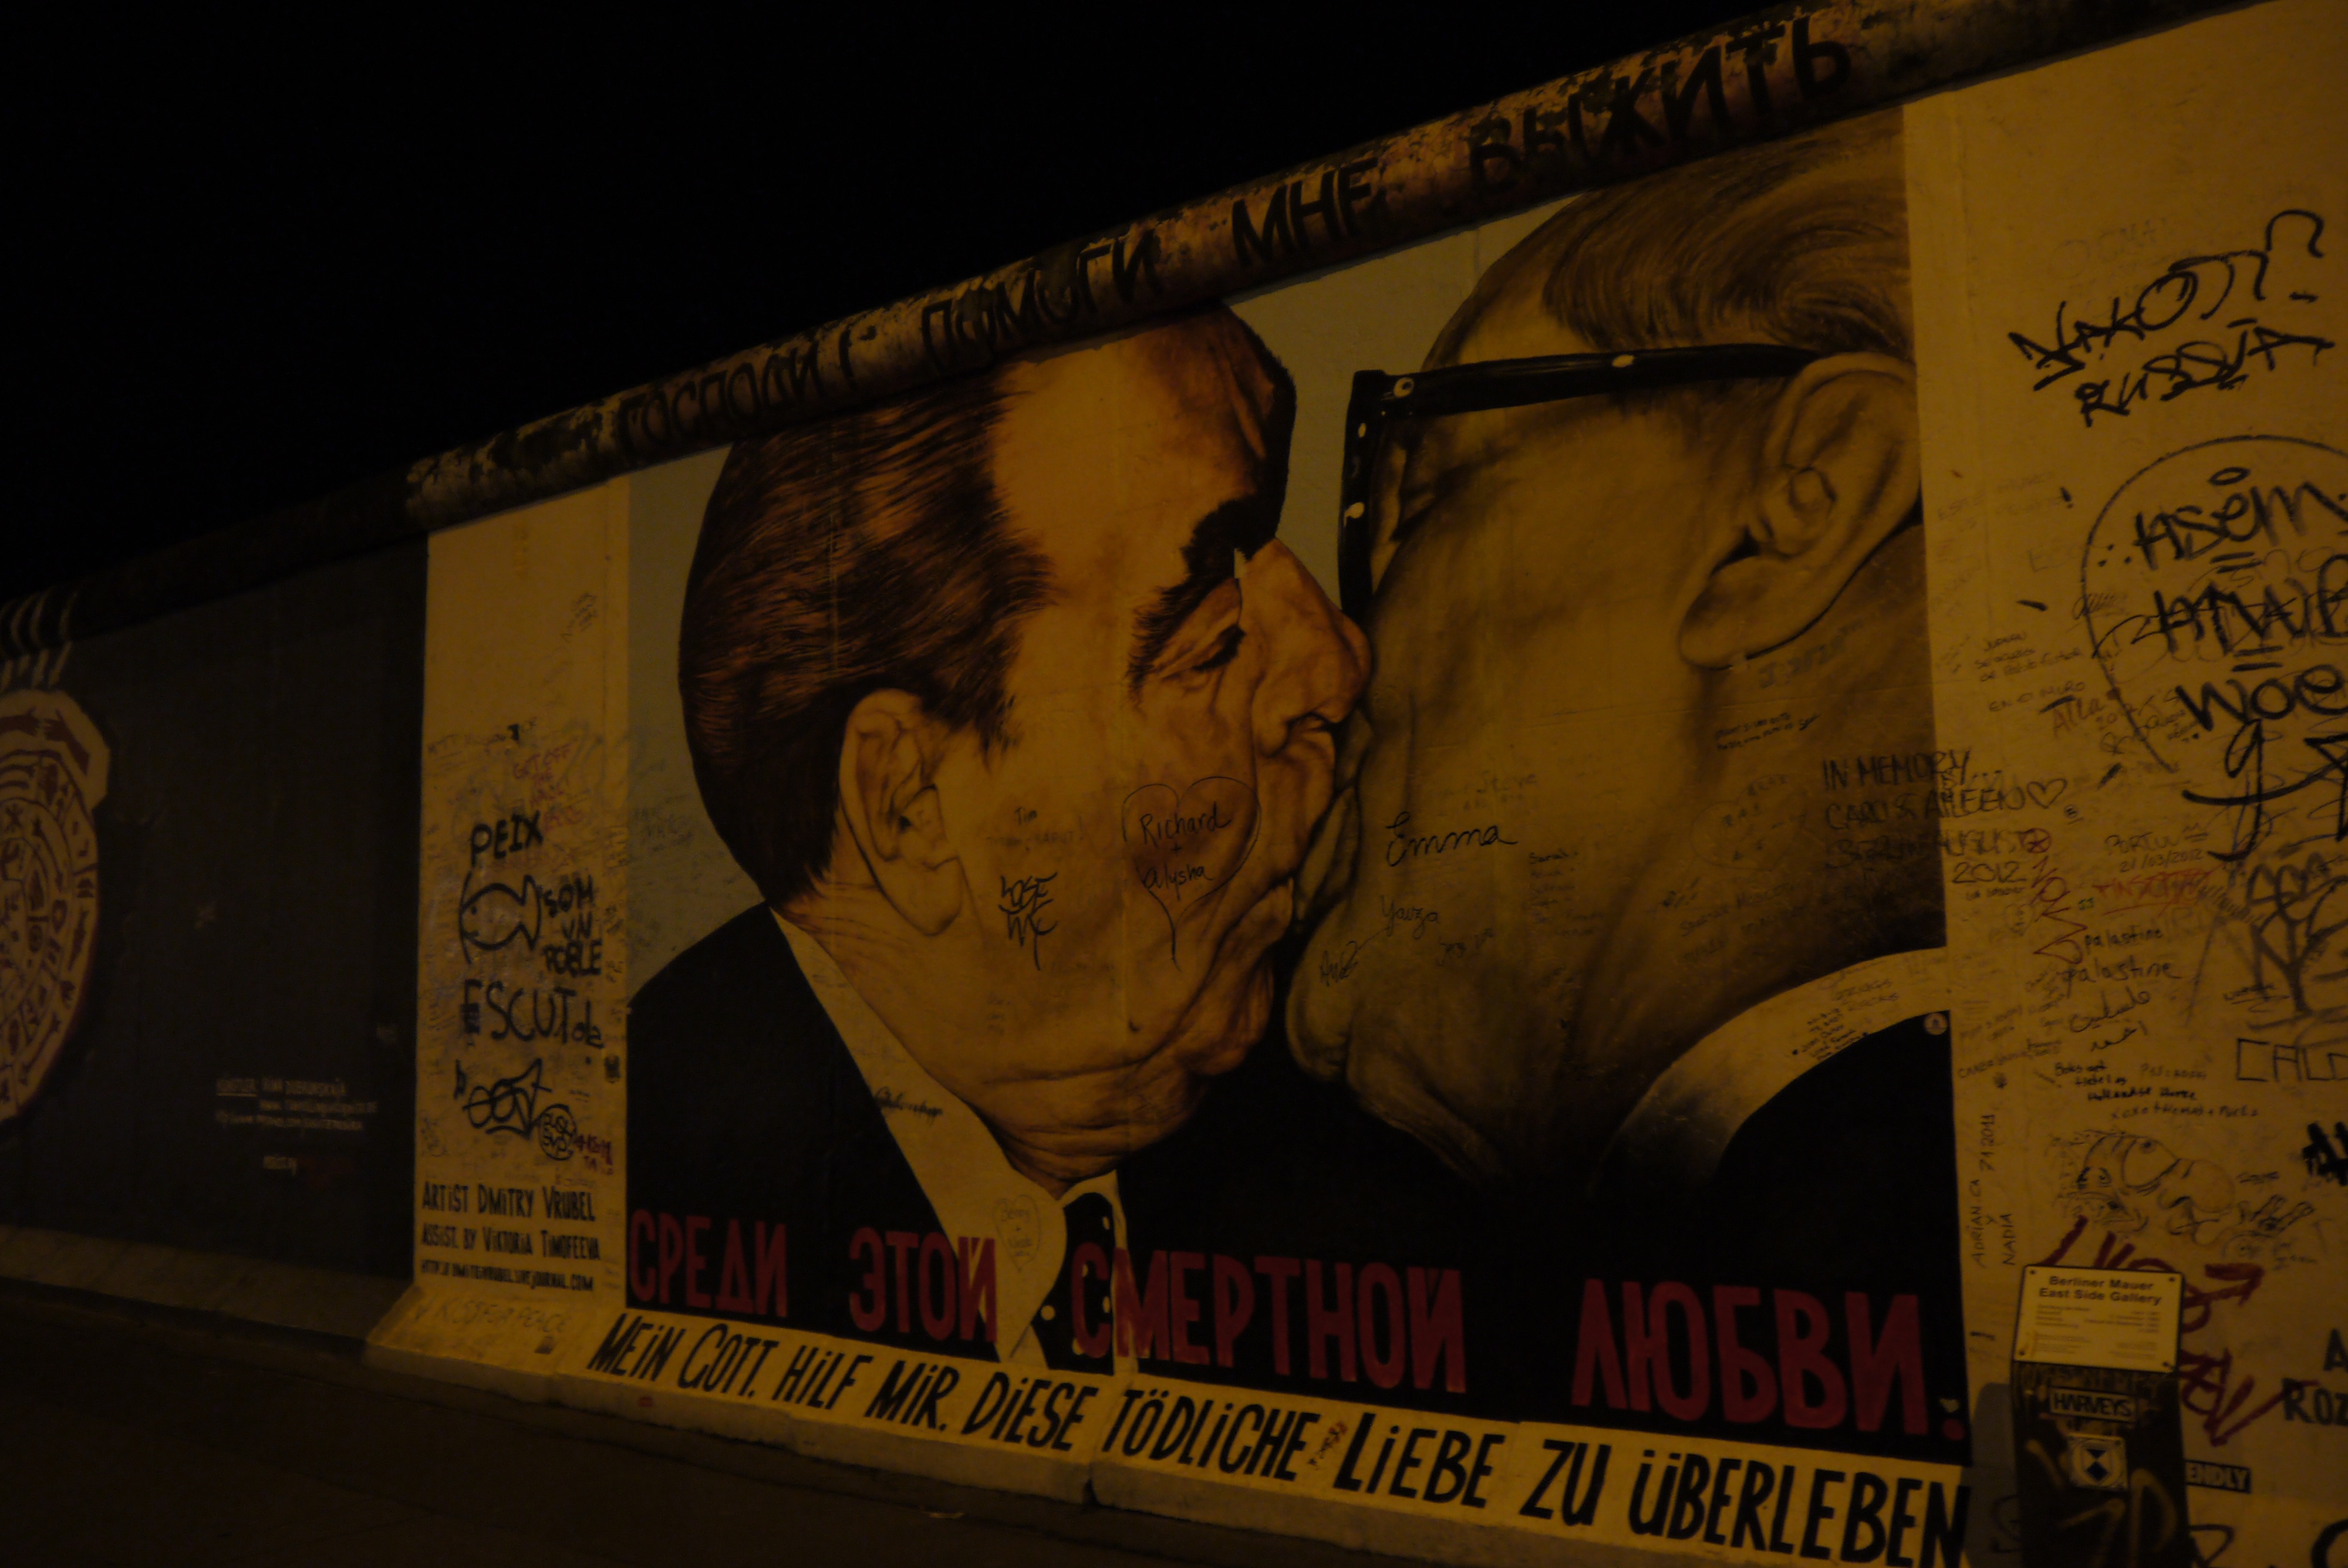
man, night, wall, advertising, artistic, kiss, graffiti, street art, art, berlin, poster, history, berlin wall